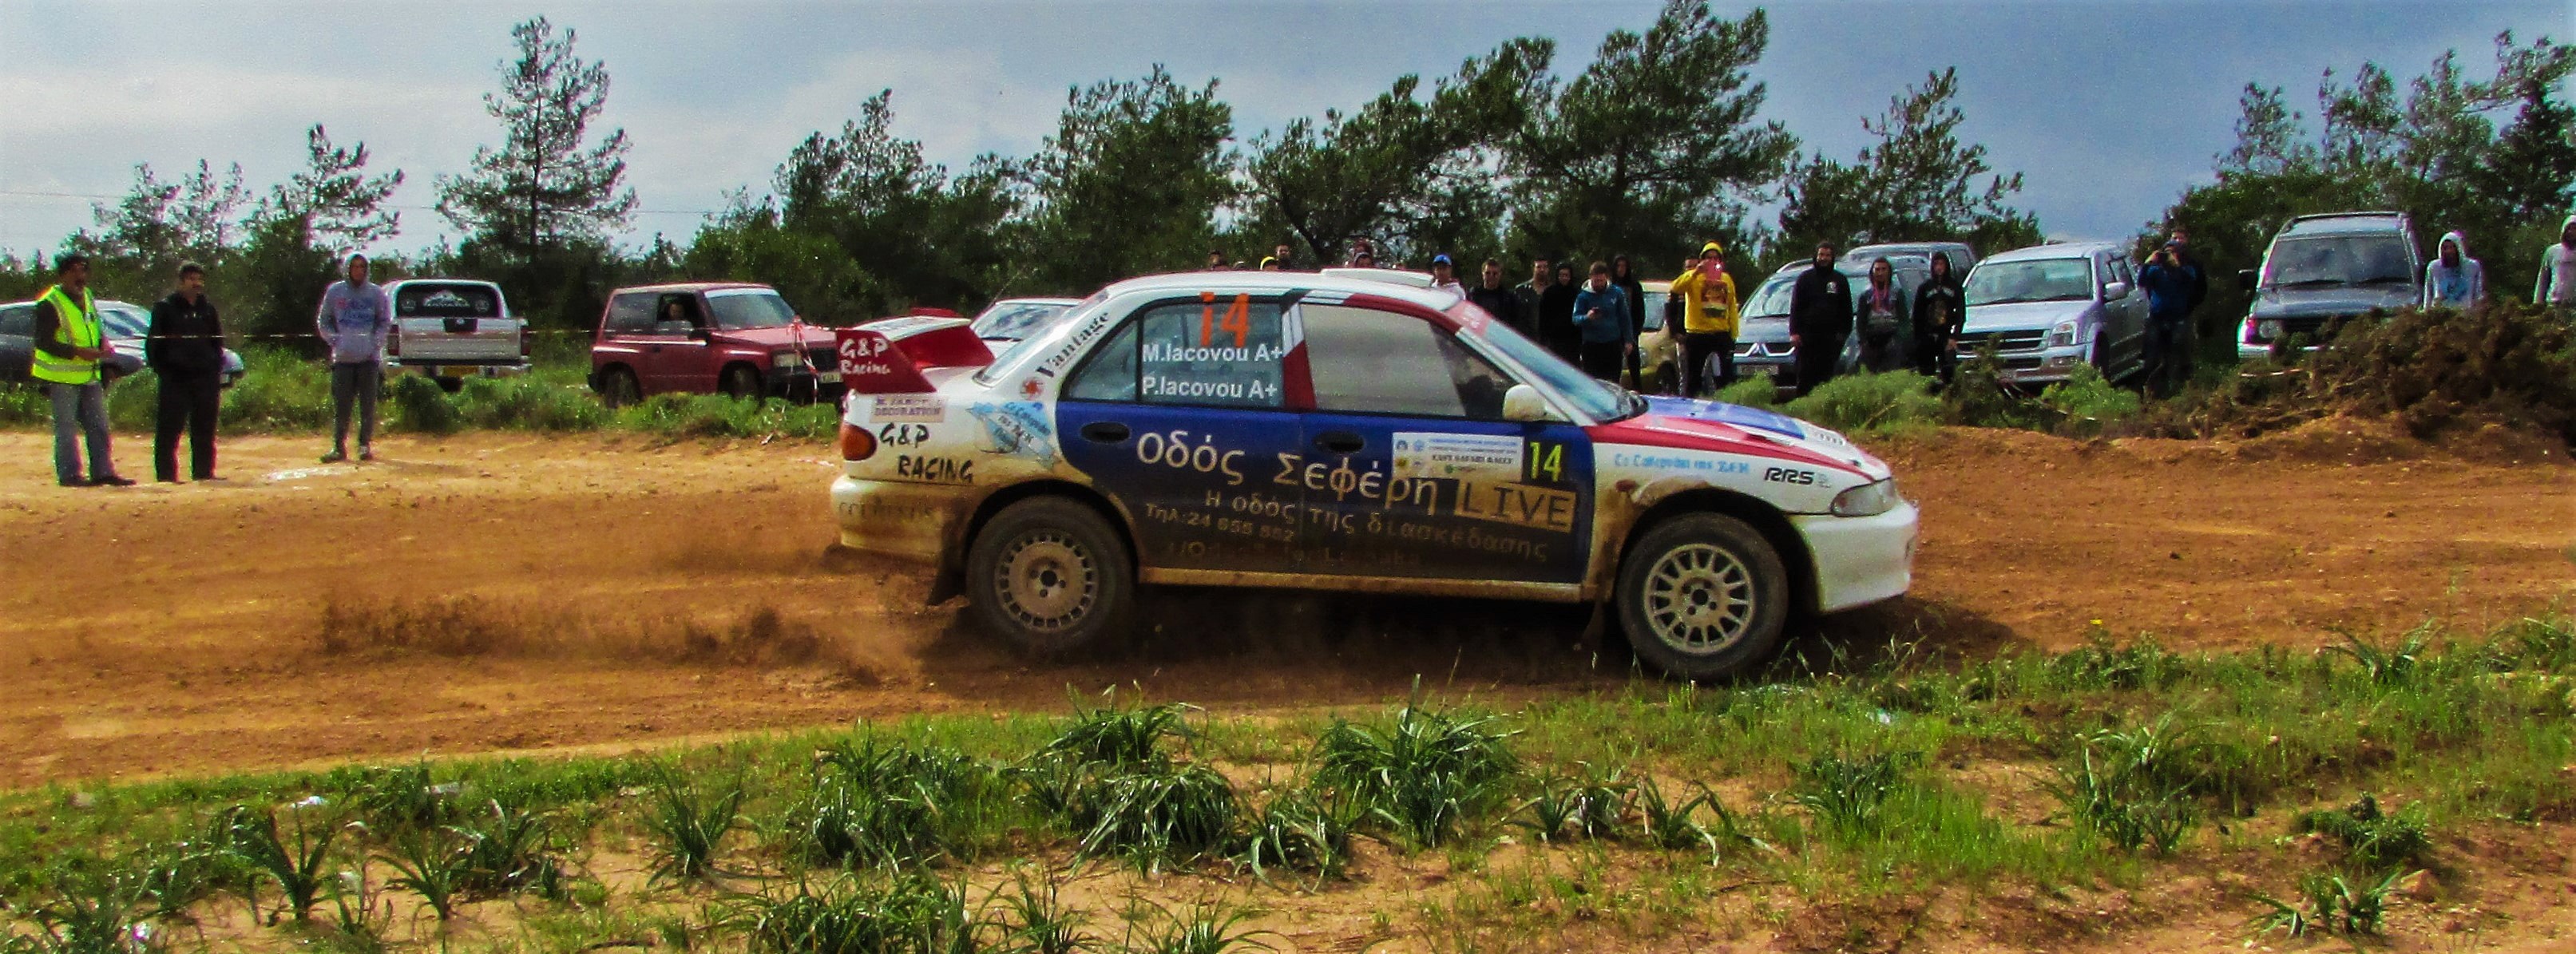
sport, car, motion, vehicle, action, race, competition, power, sports, racing, fast, rally, motorsport, cyprus, auto racing, famagusta rally, off roading, rallycross, dirt track racing, rallying, off road racing, rally raid, world rally championship